Don Balfour

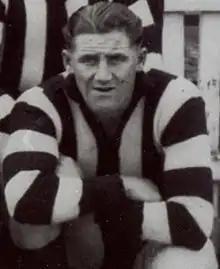
Balfour in 1944

Donald William Balfour (11 November 1918 – 21 April 2008) was an Australian rules footballer who played with Collingwood and Richmond in the Victorian Football League (VFL).